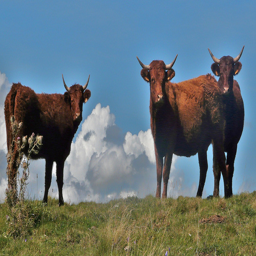
Three wild cows in a field on a nice day.
a small herd of cows standing on a hill
Three steer standing still in a grassy field.
Three horned bulls are on a grassy ridge.
The three cows are standing in the field.